Uhlan

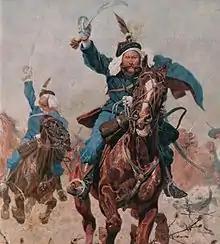
Charge of the Austrian 13th Galician Uhlan Regiment during the Battle of Custoza (1866)

At the start of the First World War, many European armies had lance-armed cavalry regiments. Belgium had five lancer regiments. Italy possessed 10 lancer regiments. The British army had six lancer regiments, with an additional 15 in the British Indian Army.